History of Rome

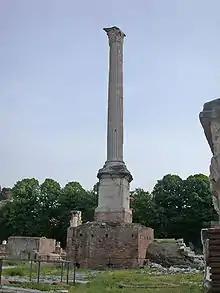
The Column of Phocas, last imperial monument in the Roman Forum

Still Rome remained one of the strongholds of paganism, led by the aristocrats and senators. However, the new walls did not stop the city being sacked first by Alaric on 24 August 410, by Geiseric on 2 June 455, and even by general Ricimer's unpaid Roman troops (largely composed of barbarians) on 11 July 472. This was the first time in almost 800 years that Rome had fallen to an enemy. The previous sack of Rome had been accomplished by the Gauls under their leader Brennus in 387 BC. The sacking of 410 is seen as a major landmark in the decline and fall of the Western Roman Empire. St. Jerome, living in Bethlehem at the time, wrote that "The City which had taken the whole world was itself taken." These sackings of the city astonished all the Roman world. In any case, the damage caused by the sackings may have been overestimated. The population already started to decline from the late 4th century onward, although around the middle of the fifth century it seems that Rome continued to be the most populous city of the two parts of the Empire, with a population of no fewer than 650,000 inhabitants. The decline greatly accelerated following the capture of Africa Proconsularis by the Vandals. Many inhabitants now fled as the city no longer could be supplied with grain from Africa from the mid-5th century onward.